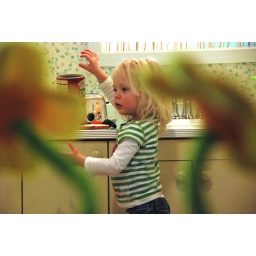
girl in kitchen